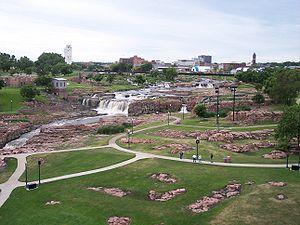
La rivière Big Sioux est un affluent de la rivière Missouri, donc un sous-affluent du Mississippi.